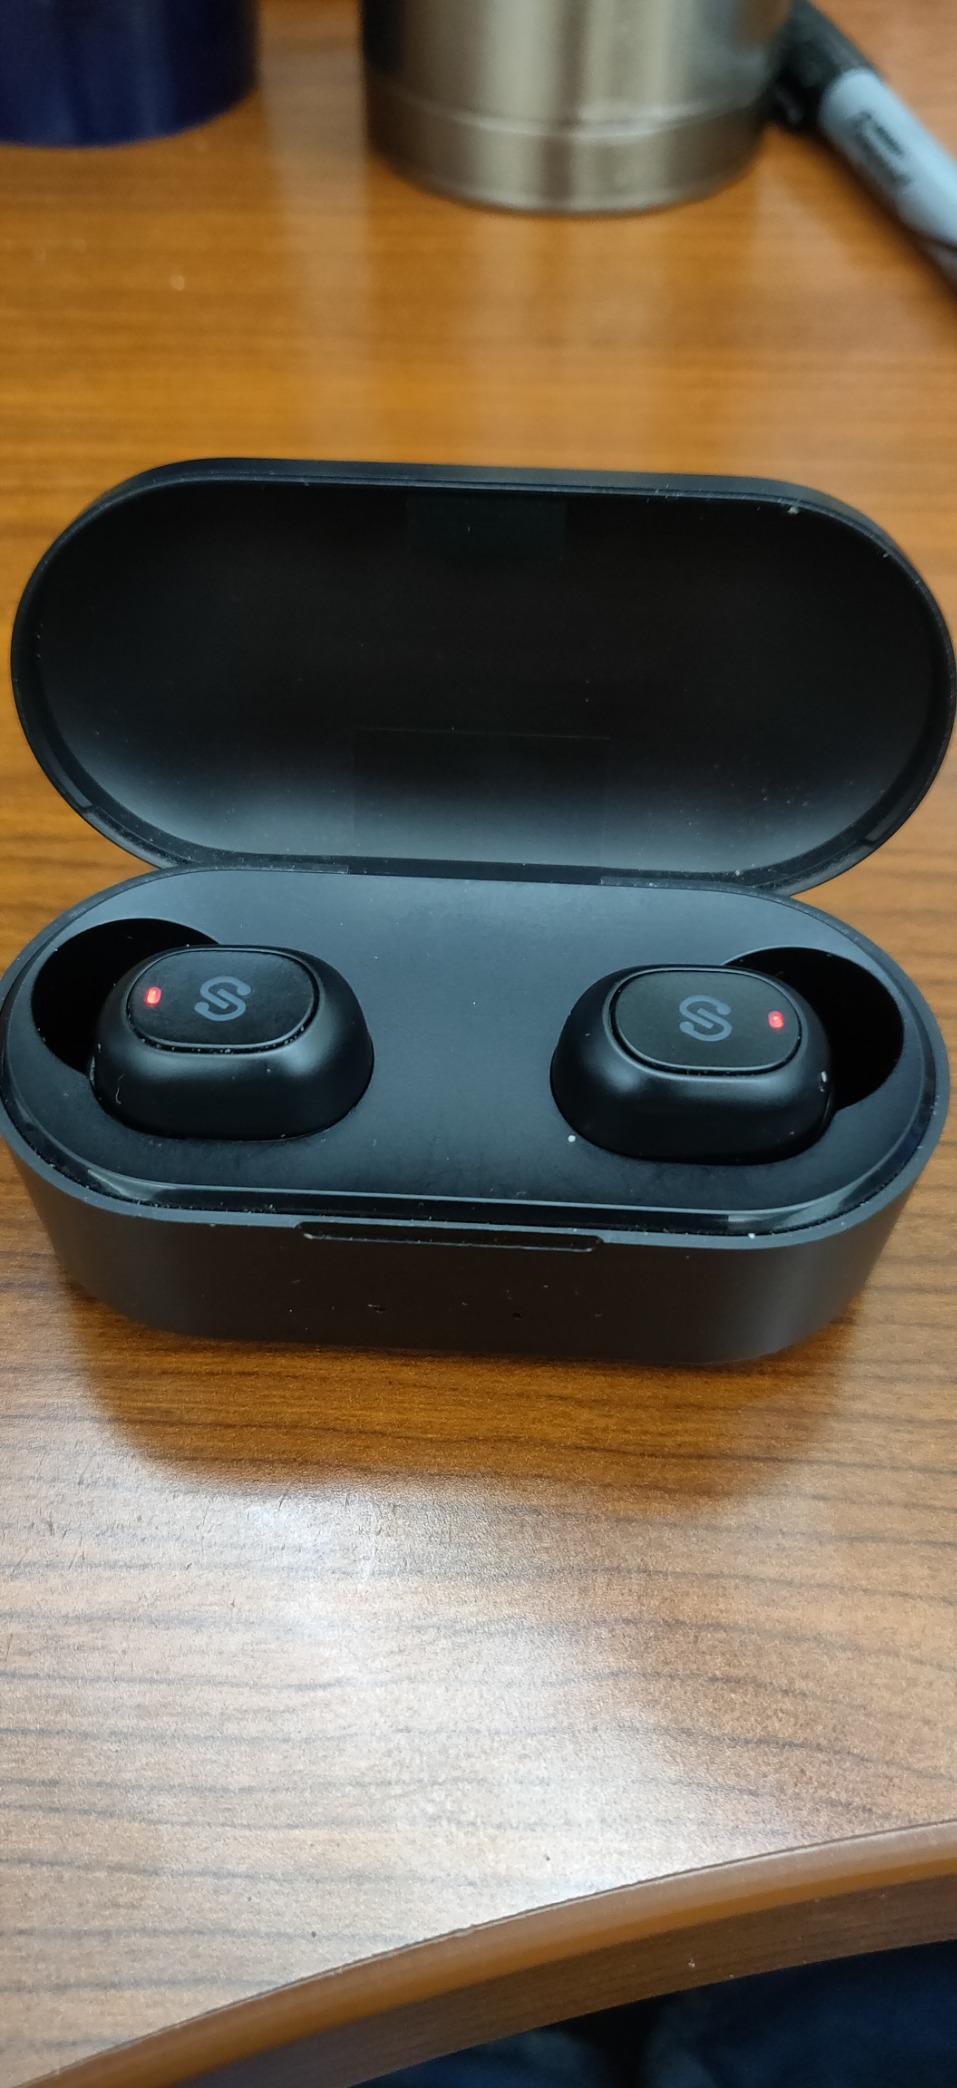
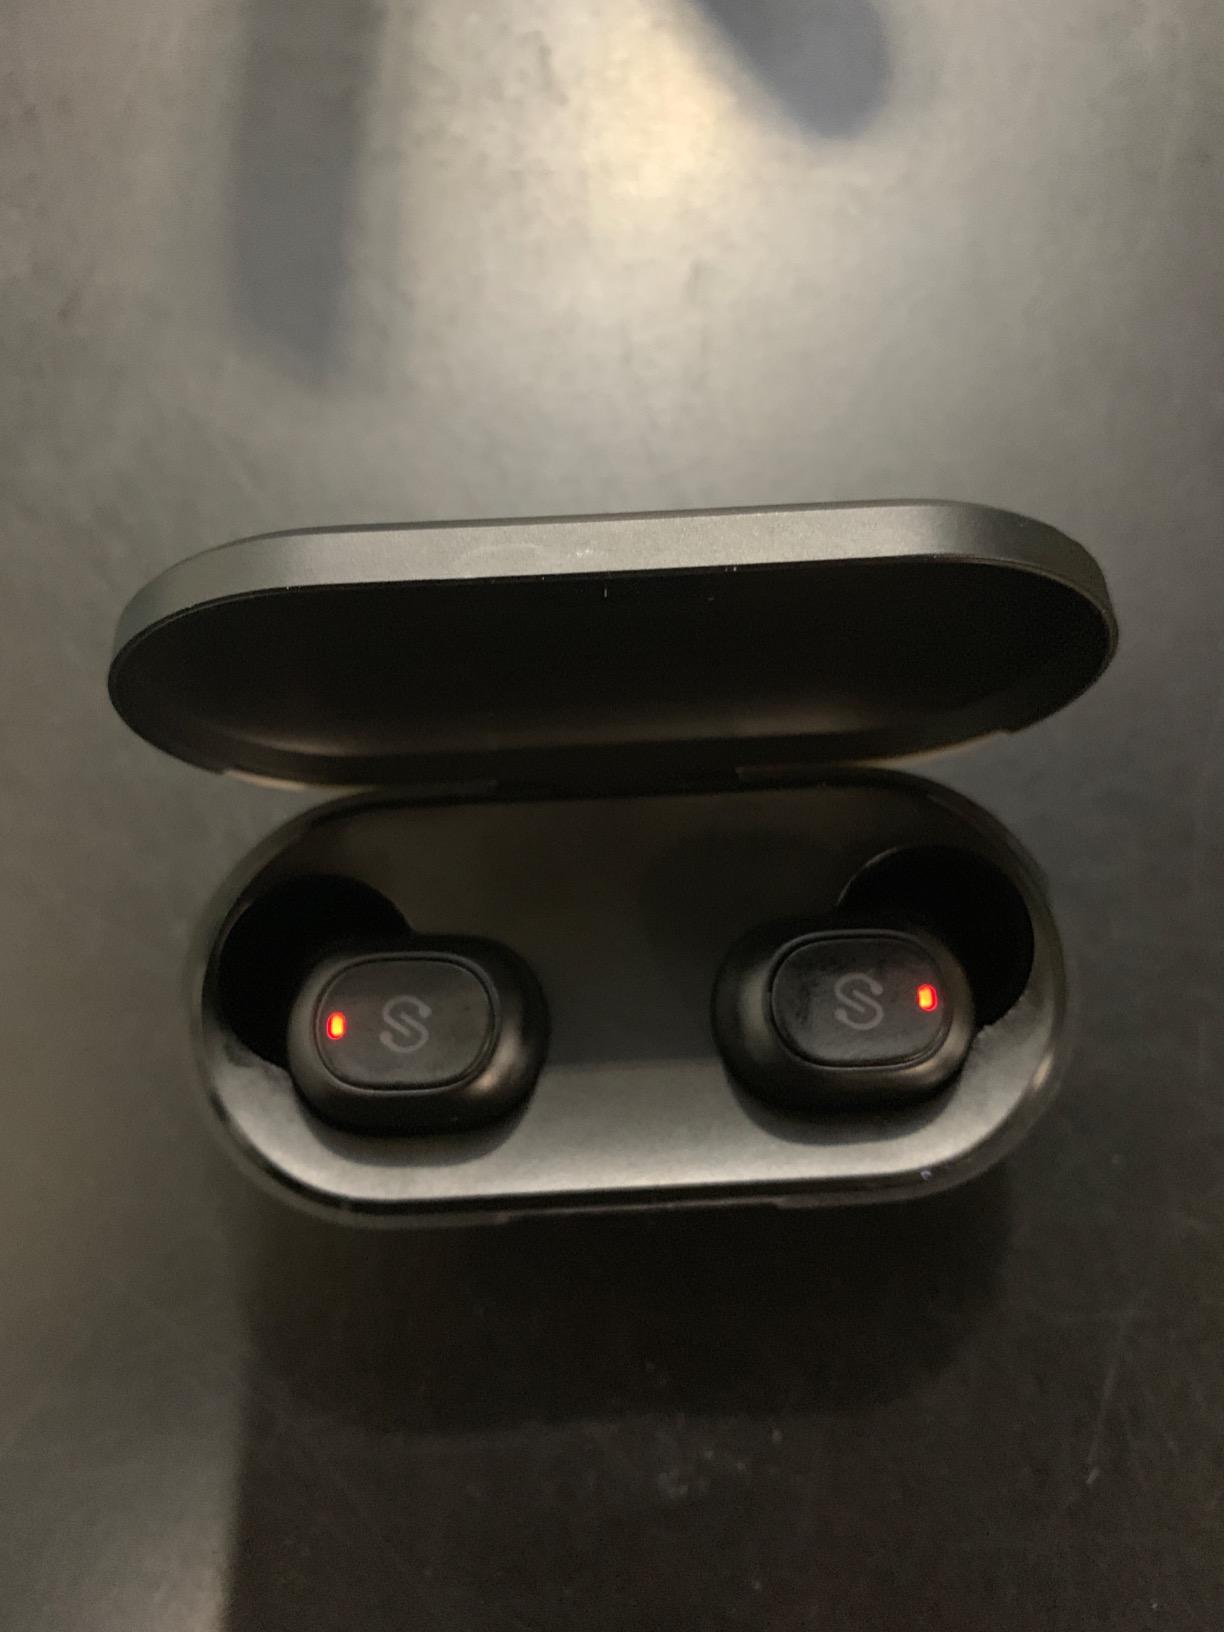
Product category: earbuds
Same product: yes